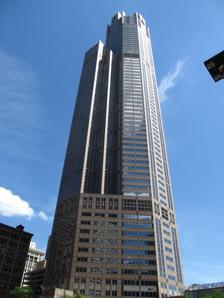
Building: 311 South Wacker Drive
Country: United States of America
Year built: 1990
65-story skyscraper in Chicago, Illinois 311 South Wacker Drive Record height Tallest in Wacker Drive from 1990 to 1992 [I] Preceded by 35 East Wacker Drive Surpassed by 77 West Wacker Drive General information Status Completed Type Office Location 311 S. Wacker Drive Chicago , Illinois Construction started 1988 Completed 1990 Height Architectural 292.9 m (961 ft) Roof 293 m (961 ft) Top floor 256.8 m (843 ft) Technical details Floor count 65 Floor area 1,400,000 sq ft (130,000 m 2 ) Lifts/elevators 34 Design and construction Architect(s) Kohn Pedersen Fox Associates HKS Developer Gerald Kostelny/Lincoln Property Company Main contractor J.A. Jones Construction Construction Manager was Harbour Contractors, inc. References 311 South Wacker Drive is a post-modern 65-story skyscraper located in Chicago , Illinois , and completed in 1990. At 961 feet (293 m) tall, it is the ninth-tallest building in Chicago and the 36th tallest in the United States . It was once the tallest reinforced concrete building in the world. 311 South Wacker was also the tallest building in the world known only by its street address, until it was surpassed in height by New York's 432 Park Avenue in 2015. The lower level of the winter garden was designed for a possible connection via underground passageway to Chicago Union Station . The building also contains three levels of underground parking.  The building contains both retail and commercial tenants. Lobby The lobby is a two-level (one below ground) 85-foot (26 m)-tall glass-ceilinged "winter garden." It used to have palm trees, still has a fountain, and is supported by a steel structure influenced by the Chicago "L" tracks and bridges. It was envisioned as a commuter link or "pedestrian station" serving as a connection from the nearby Union Station through a disused streetcar tunnel under the South Branch of the Chicago River . Raymond Kaskey 's bronze sculpture "Gem of the Lakes" looks over the garden from the Wacker entrance. The fountain shell form is taken from the city seal with a heroic figure representing Chicago as the "city of broad shoulders" wearing a cape symbolic of the great engineering feat which reversed the flow of Chicago River. Crown CNA's building illuminated to reflect Breast Cancer Awareness Month. 311 South Wacker Drive can be seen in the left, with the top portion brightly illuminated. The top of the building is a 105-foot (32 m)-tall translucent cylinder, surrounded by four other smaller cylinders, which was inspired by the massing of the Tribune Tower . This makes it among the most visible Chicago skyscrapers at night, as its crown is brightly illuminated. The five cylinders on top are lit at night by 1,852 fluorescent tubes, and a lantern at the top changes colors for various holidays and special events. Park 311 South Wacker is surrounded to the northwest by a grassy area, commonly used as a lounging and public lunch area during warm months, which is the largest area of green space in the Chicago Loop .  This park is used to host local farmer markets, musical events, and various art and cultural festivals.  To the southwest is a parking lot. This land was originally to be occupied by two companion towers that were never developed due to office market conditions. Position in Chicago's skyline Gallery View 311 South Wacker Drive and Willis Tower South view taken from Chicago River 311 South Wacker Drive top viewed from the top floor of Willis Tower 311 South Wacker Drive as viewed from the 103rd floor of the nearby Willis Tower See also List of tallest buildings in the United States List of tallest buildings in Chicago List of tallest buildings and structures in the world List of tallest buildings in the world Wacker Drive References